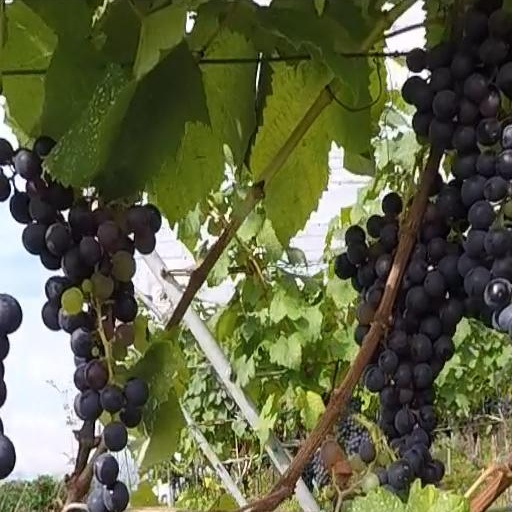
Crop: grape